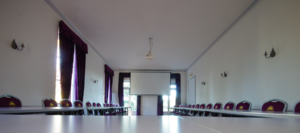
Salle de conférence
Une salle de conférence, salle de conférence, ou salle de réunion est une salle prévue pour des événements singuliers tels que des conférences d'affaires et réunions. On le trouve couramment dans les grands hôtels et les centres de congrès, bien que de nombreux autres établissements, y compris même les hôpitaux aient un. Parfois, d'autres salles sont modifiées pour les grandes conférences telles que les arénas ou les salles de concert. Des avions ont été équipés de salles de conférence. Les salles de conférence peuvent être sans fenêtre pour des raisons de sécurité. Un exemple d'une telle pièce est dans le Pentagone, connu sous le nom de Tank.